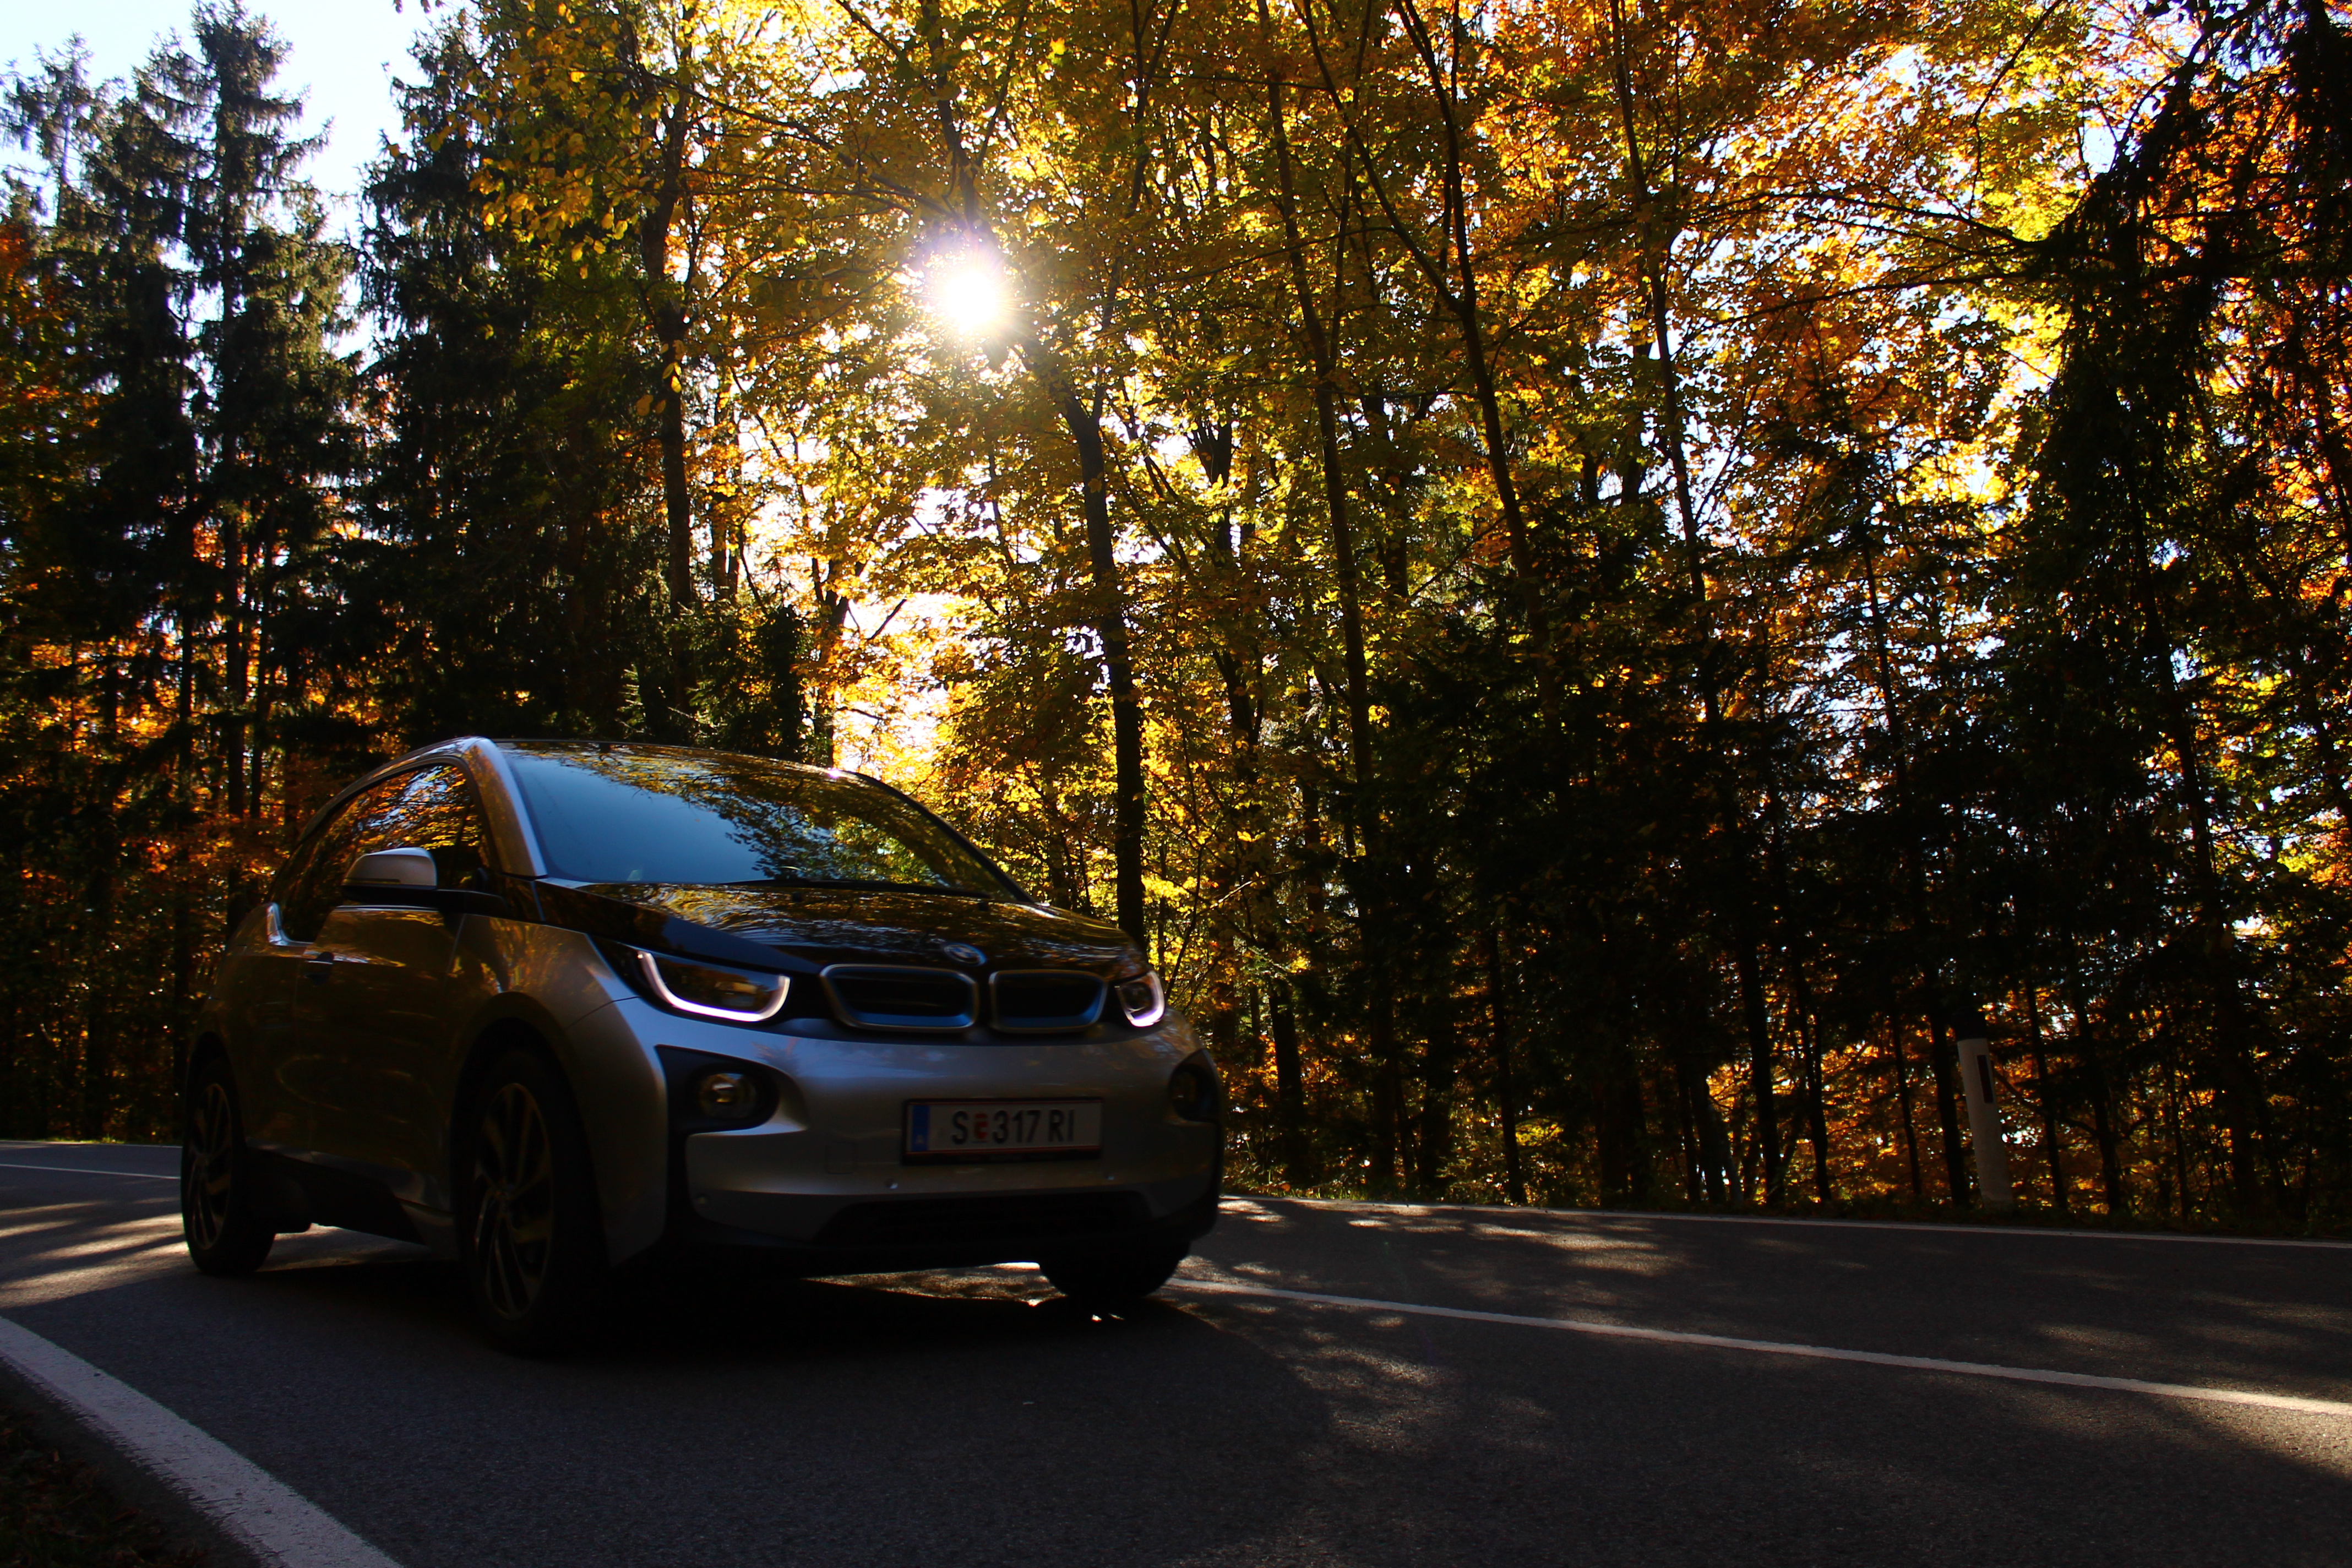
outdoor, sun, road, street, car, wheel, automobile, sunlight, driving, transportation, vehicle, trees, publicdomain, licenseplate, sport utility vehicle, land vehicle, automobile make, automotive design